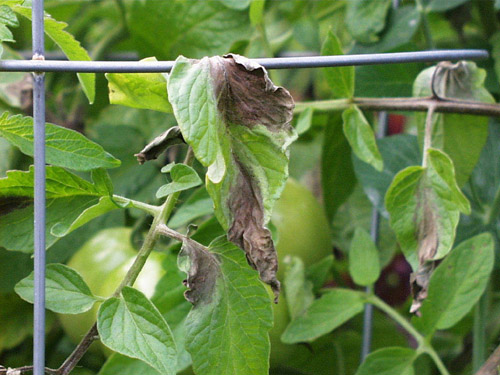
Labels: Tomato leaf late blight, Tomato leaf late blight, Tomato leaf late blight